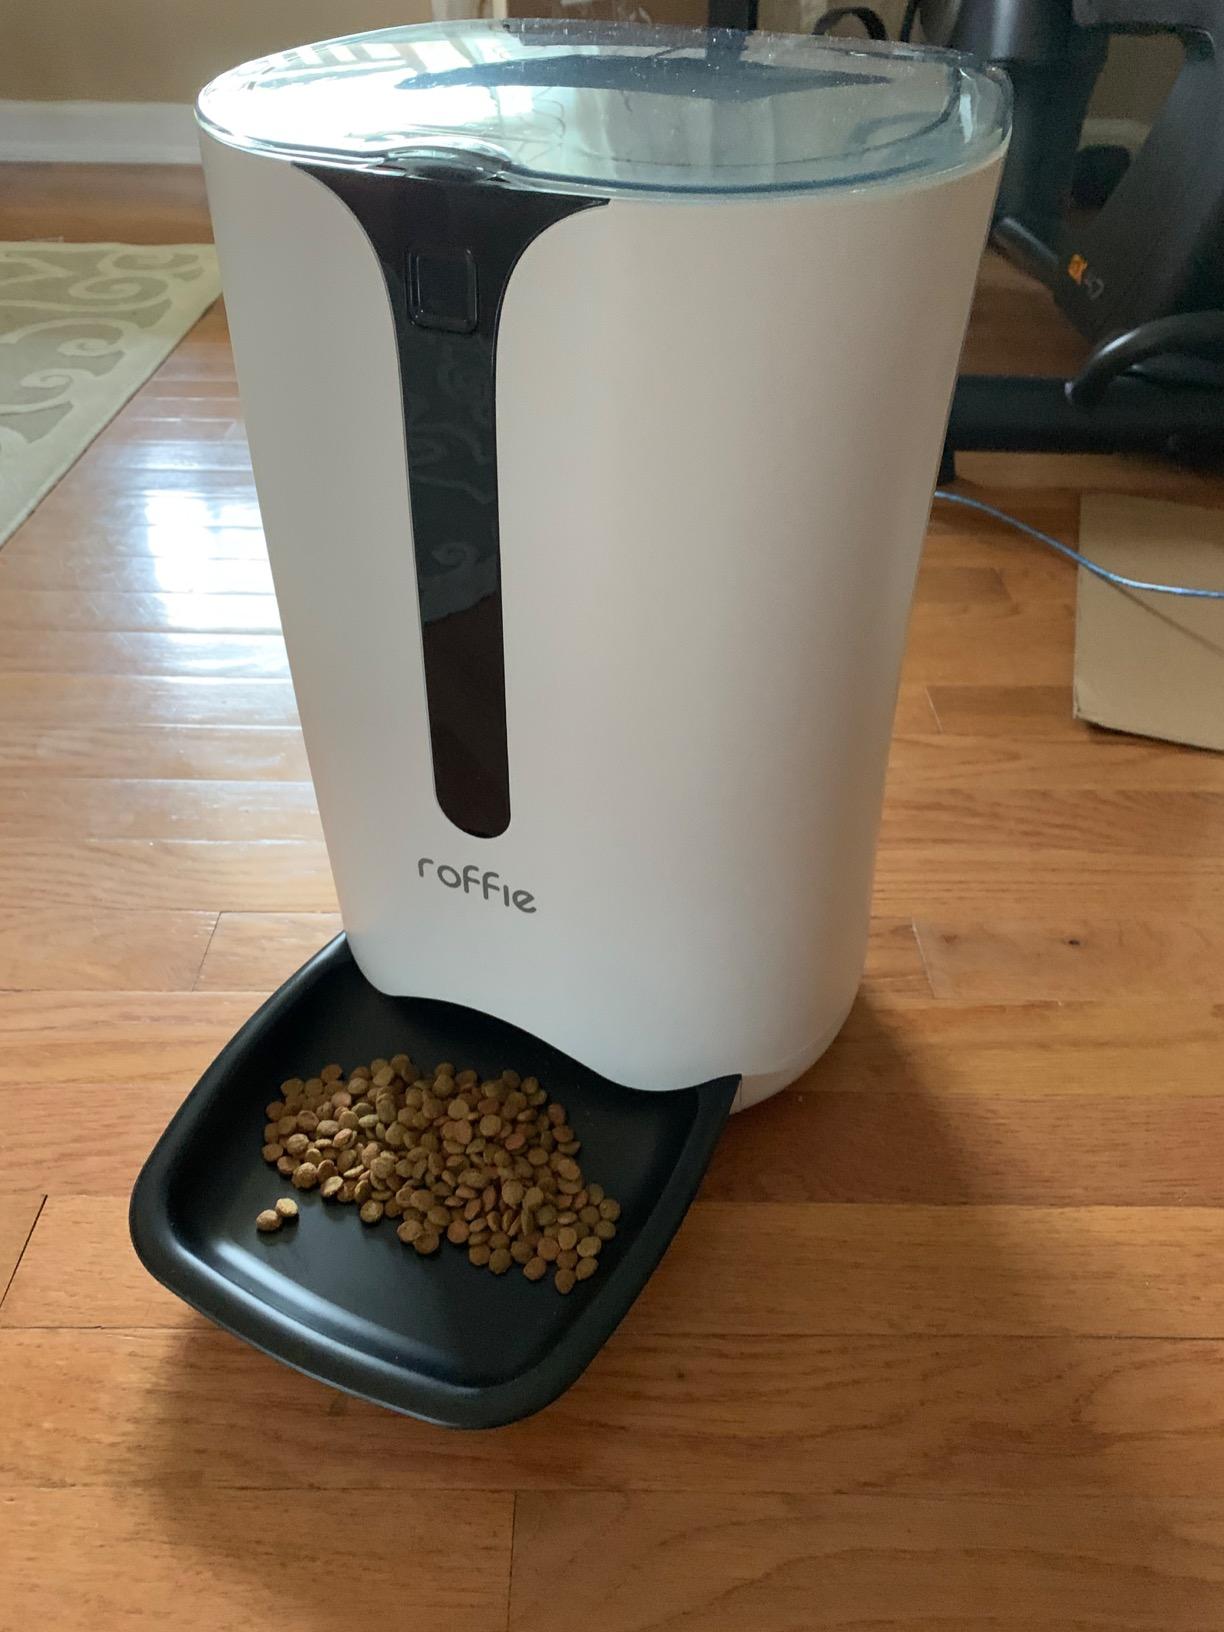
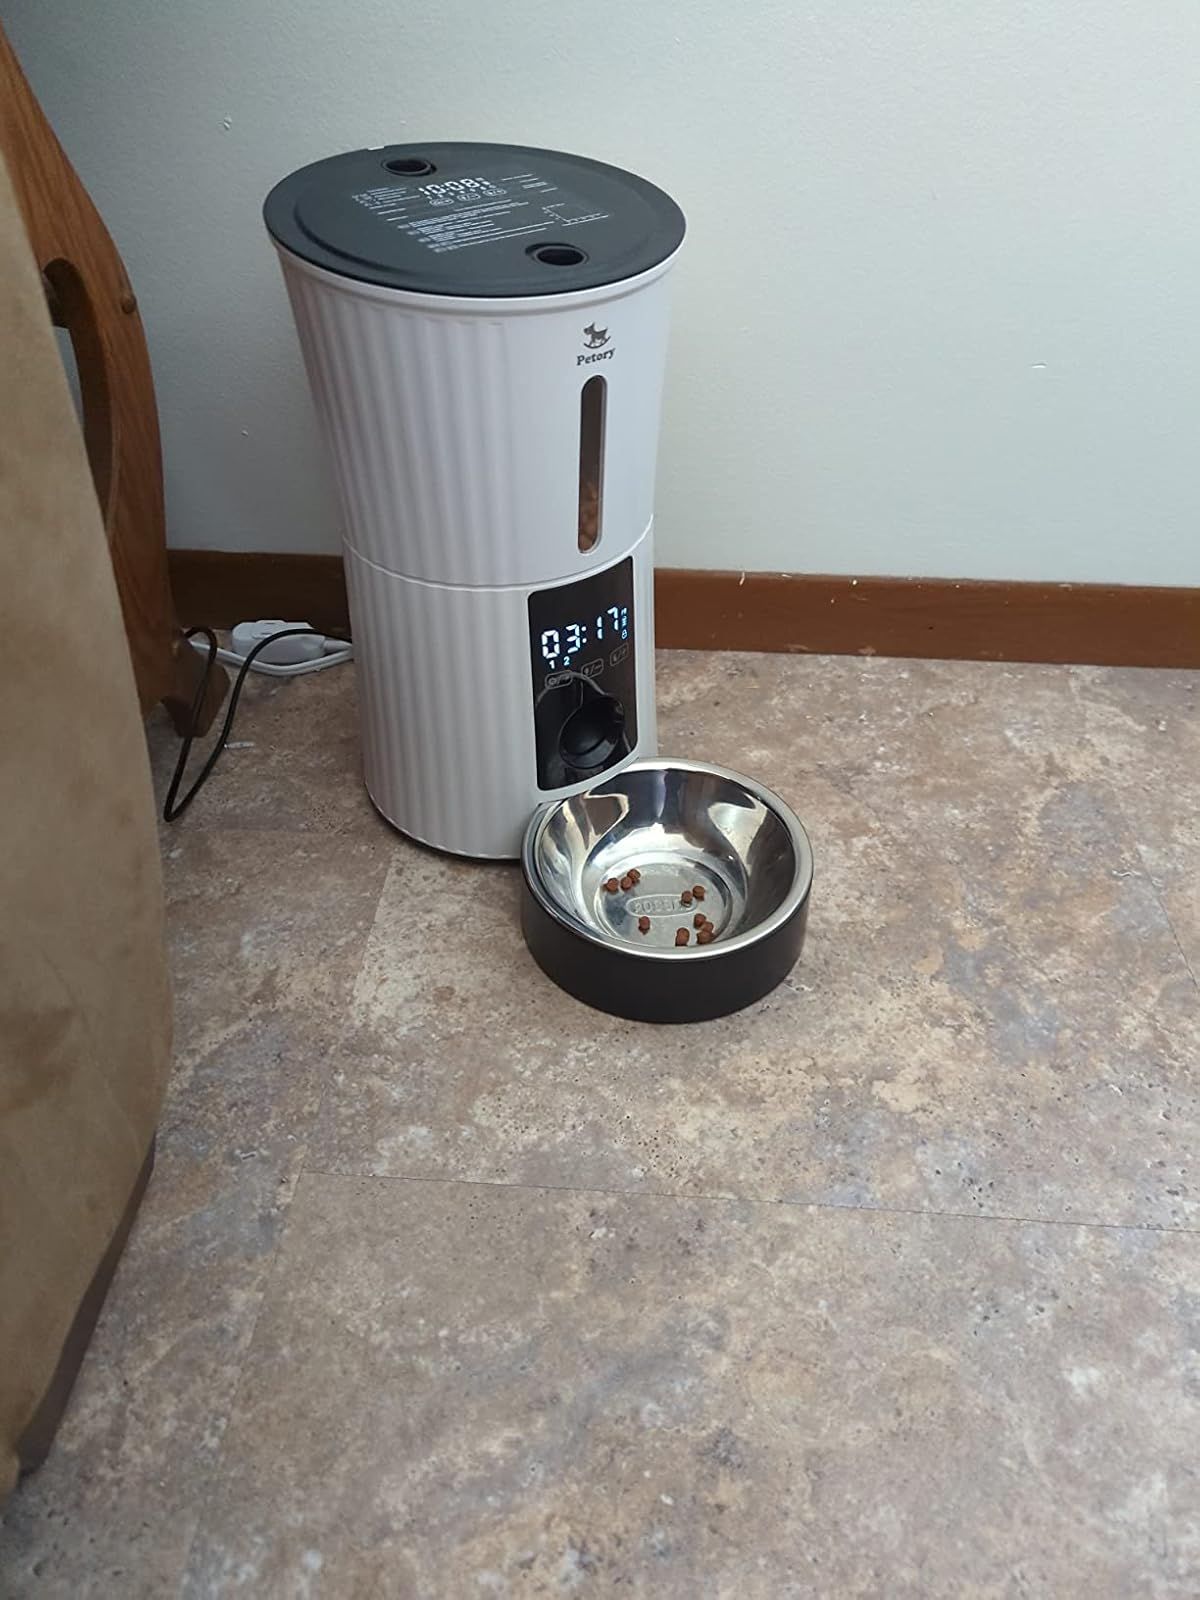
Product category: items_feeder
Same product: no